Weddell Island

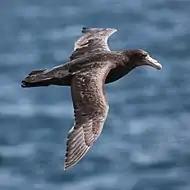
Southern giant petrel

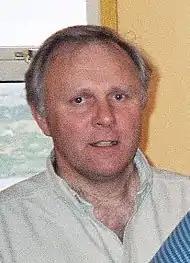
Lewis (pictured) and Stephen Clifton, brothers, own the island since 2015

Like many islands of the Falklands archipelago, Weddell is popular for its wildlife, including penguins, sealions, dolphins and a variety of other mammals and birds including endemic ones. The hogs hunted by Capt. Barnard were an early introduced alien species, recorded on Weddell Island already in the late eighteenth century. Exotic wildlife, including skunks, rheas, parrots and guanacos were introduced in the early 1930s by the then owner of the island John Hamilton (and brought in from Chile on board his ship "Penelope"), along with Patagonian foxes. The last, not to be confused with the extinct Falkland Island wolf, the "warrah", can still be found and their eradication is being considered. One such fox eradication attempt failed in 1997–1998. Other species considered for possible eradication from Weddell include the house mice and the feral cats, most likely introduced to the Falklands by early sealing expeditions. More challenging, due to the island's size, would be an effort to eradicate the Norwegian rat; there are some successful large scale precedents though, notably those of Campbell Island and South Georgia. Several reindeer are present but not established as they are single sex. These were brought from South Georgia shortly before their eradication from that Antarctic island carried out in 2013–2015 due to environmental considerations.